Compression stockings

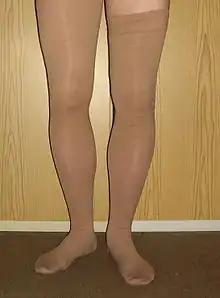
Compression stockings

Caution should be used in those with advanced peripheral obstructive arterial disease, heart failure, septic phlebitis, oozing dermatitis and advanced peripheral neuropathy in regard to wearing compression stockings.